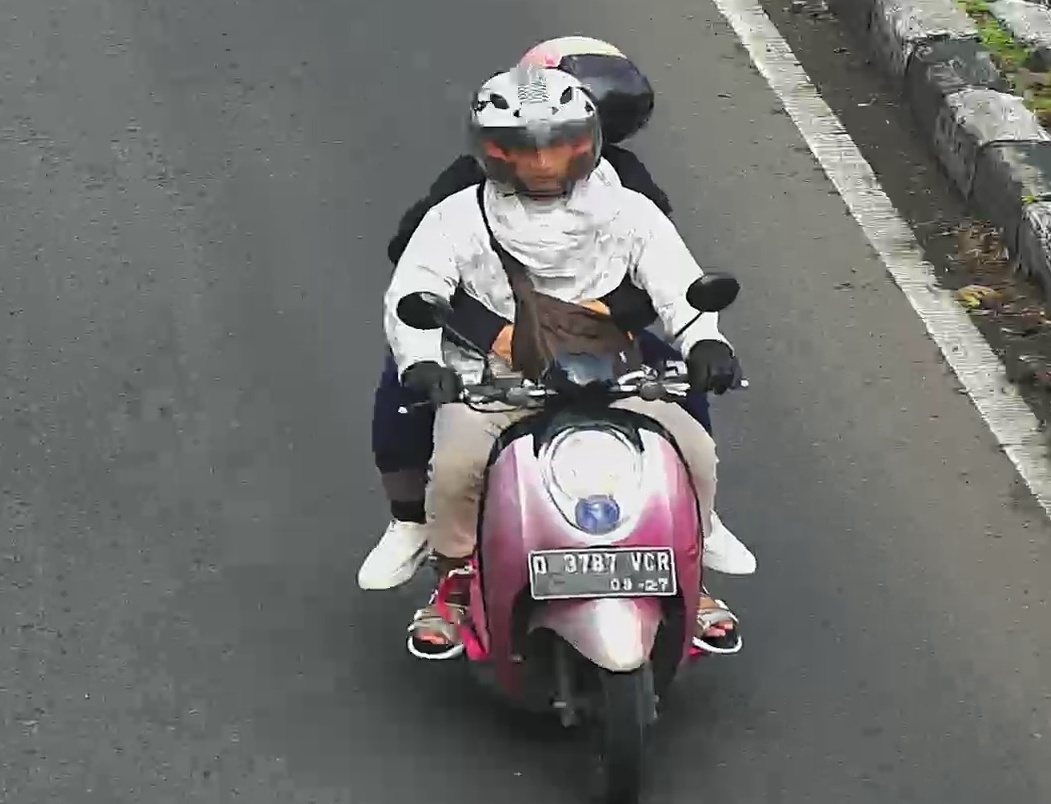
person-with-helmet: 2
person-without-helmet: 0